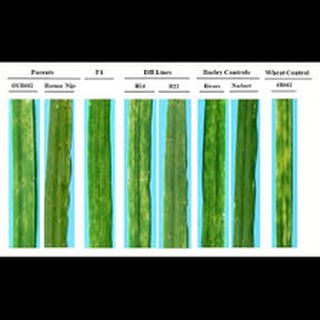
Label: wheat_leaf_blight